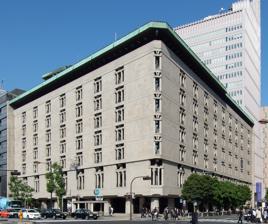
Building: Nissay Theatre
Country: Japan
Year built: 1963
Theater in Chiyoda Ward, Tokyo, Japan Nissay Theatre Location 1-1-1 Yūrakuchō , Chiyoda, Tokyo Owner Nissay Culture Foundation Type Indoor theatre Seating type Reserved Capacity 1,330 Construction Broke ground 1960 Built 1961 Opened 1963 Website http://www.nissaytheatre.or.jp/ The Nissay Theatre ( 日生劇場 , Nissei Gekijō ) is a theatre in Chiyoda , Tokyo , Japan . It is located in the Nissay Hibiya Building, designed by the architect Togo Murano . It was completed in 1963 and opened with the Japanese premiere of Beethoven's opera Fidelio by the Deutsche Oper Berlin . Since then, a wide variety of performing arts have been staged at the theatre, including kabuki , operas, musicals, and family programs. Inside the 1,330-seat theatre, the walls and ceilings are curved and there are no straight lines. The ceiling is decorated with 20,000 pearl oyster shells. For many years, until the company acquired its first permanent theater, it staged numerous productions by the Shiki Theatre Company . References